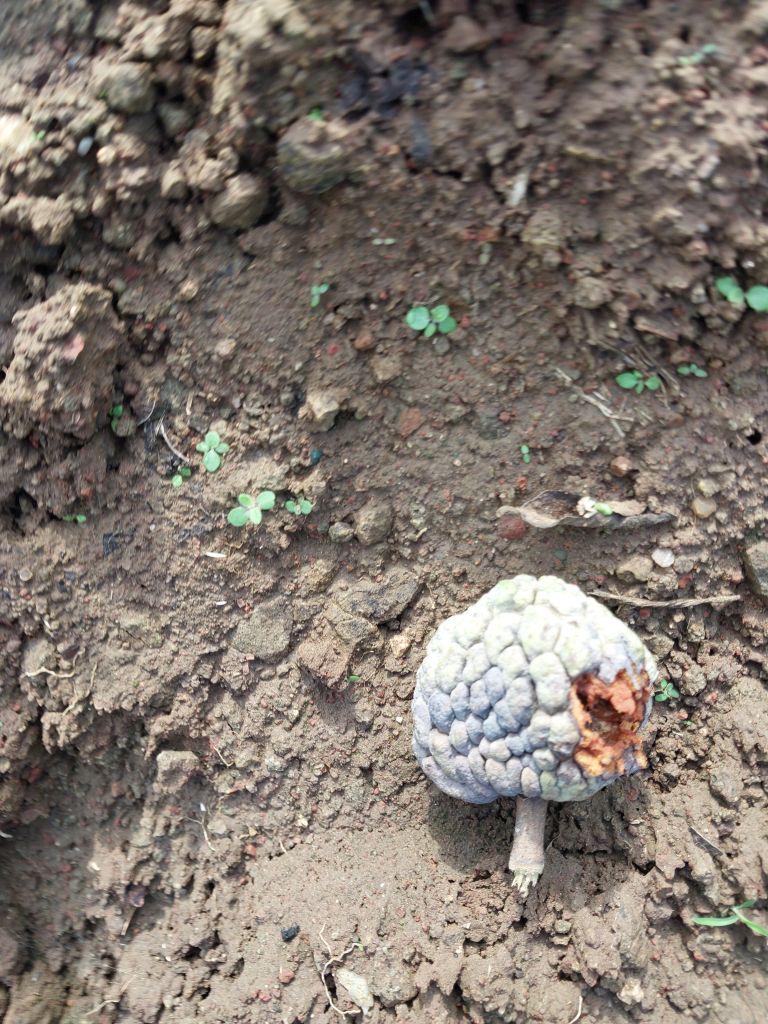
Disease label: Blank Canker